Phyllis Wise

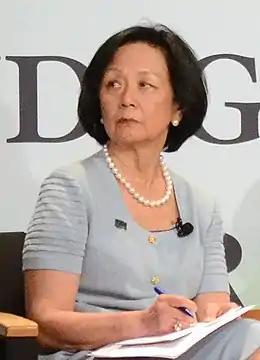
Wise in 2012

Phyllis Mary Wang Wise (Chinese: 王斐丽) is a biomedical researcher. Most recently, she is serving as the inaugural chief executive officer and president of the Colorado Longitudinal Study.